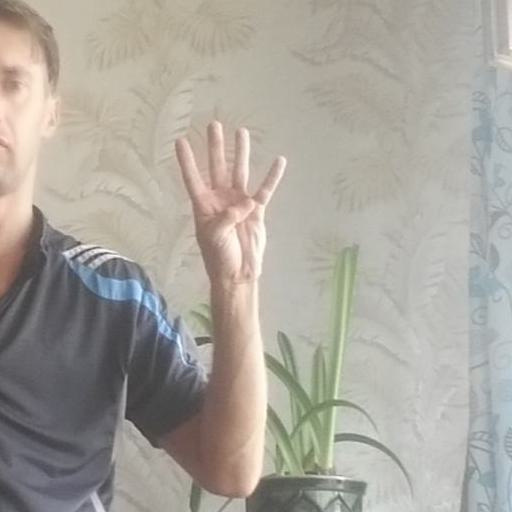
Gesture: four